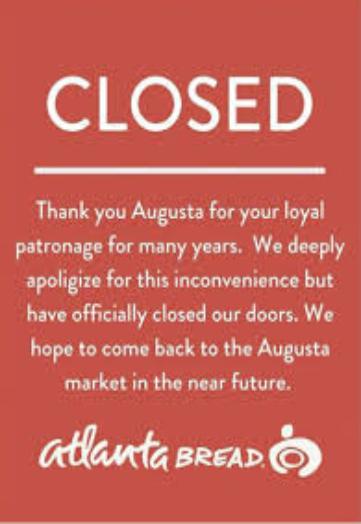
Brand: Atlanta Bread Company
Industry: Food